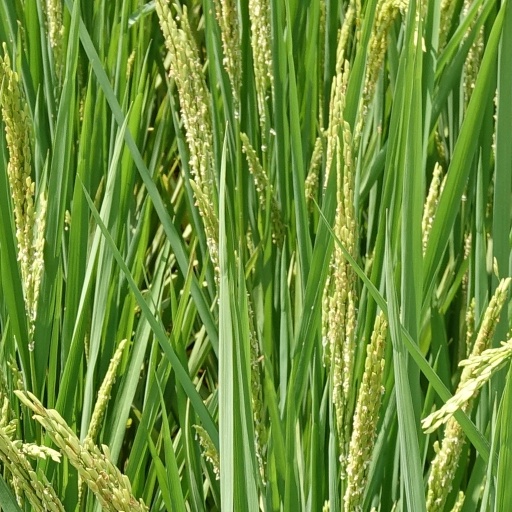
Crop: rice